Let's Yoga

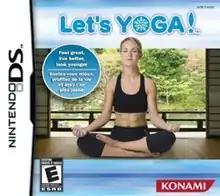
North American version cover art

is a fitness video game developed by Vanpool and published by Konami for the Nintendo DS. It was released in Japan on July 5, 2007, Europe on November 16, 2007, and in North America on April 29, 2008.